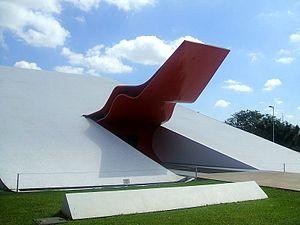
Le parc d'Ibirapuera est le deuxième plus grand parc de la ville de São Paulo, au Brésil.